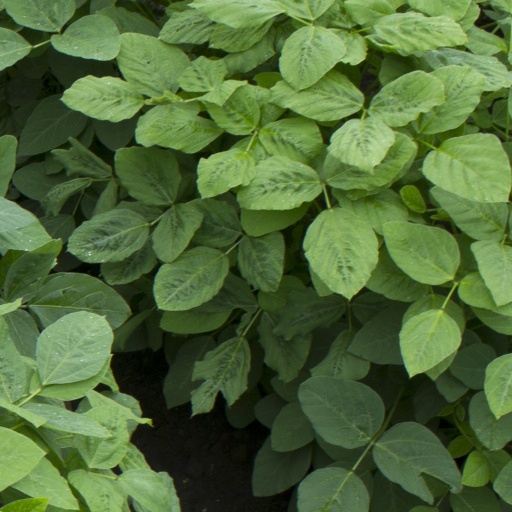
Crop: soybean